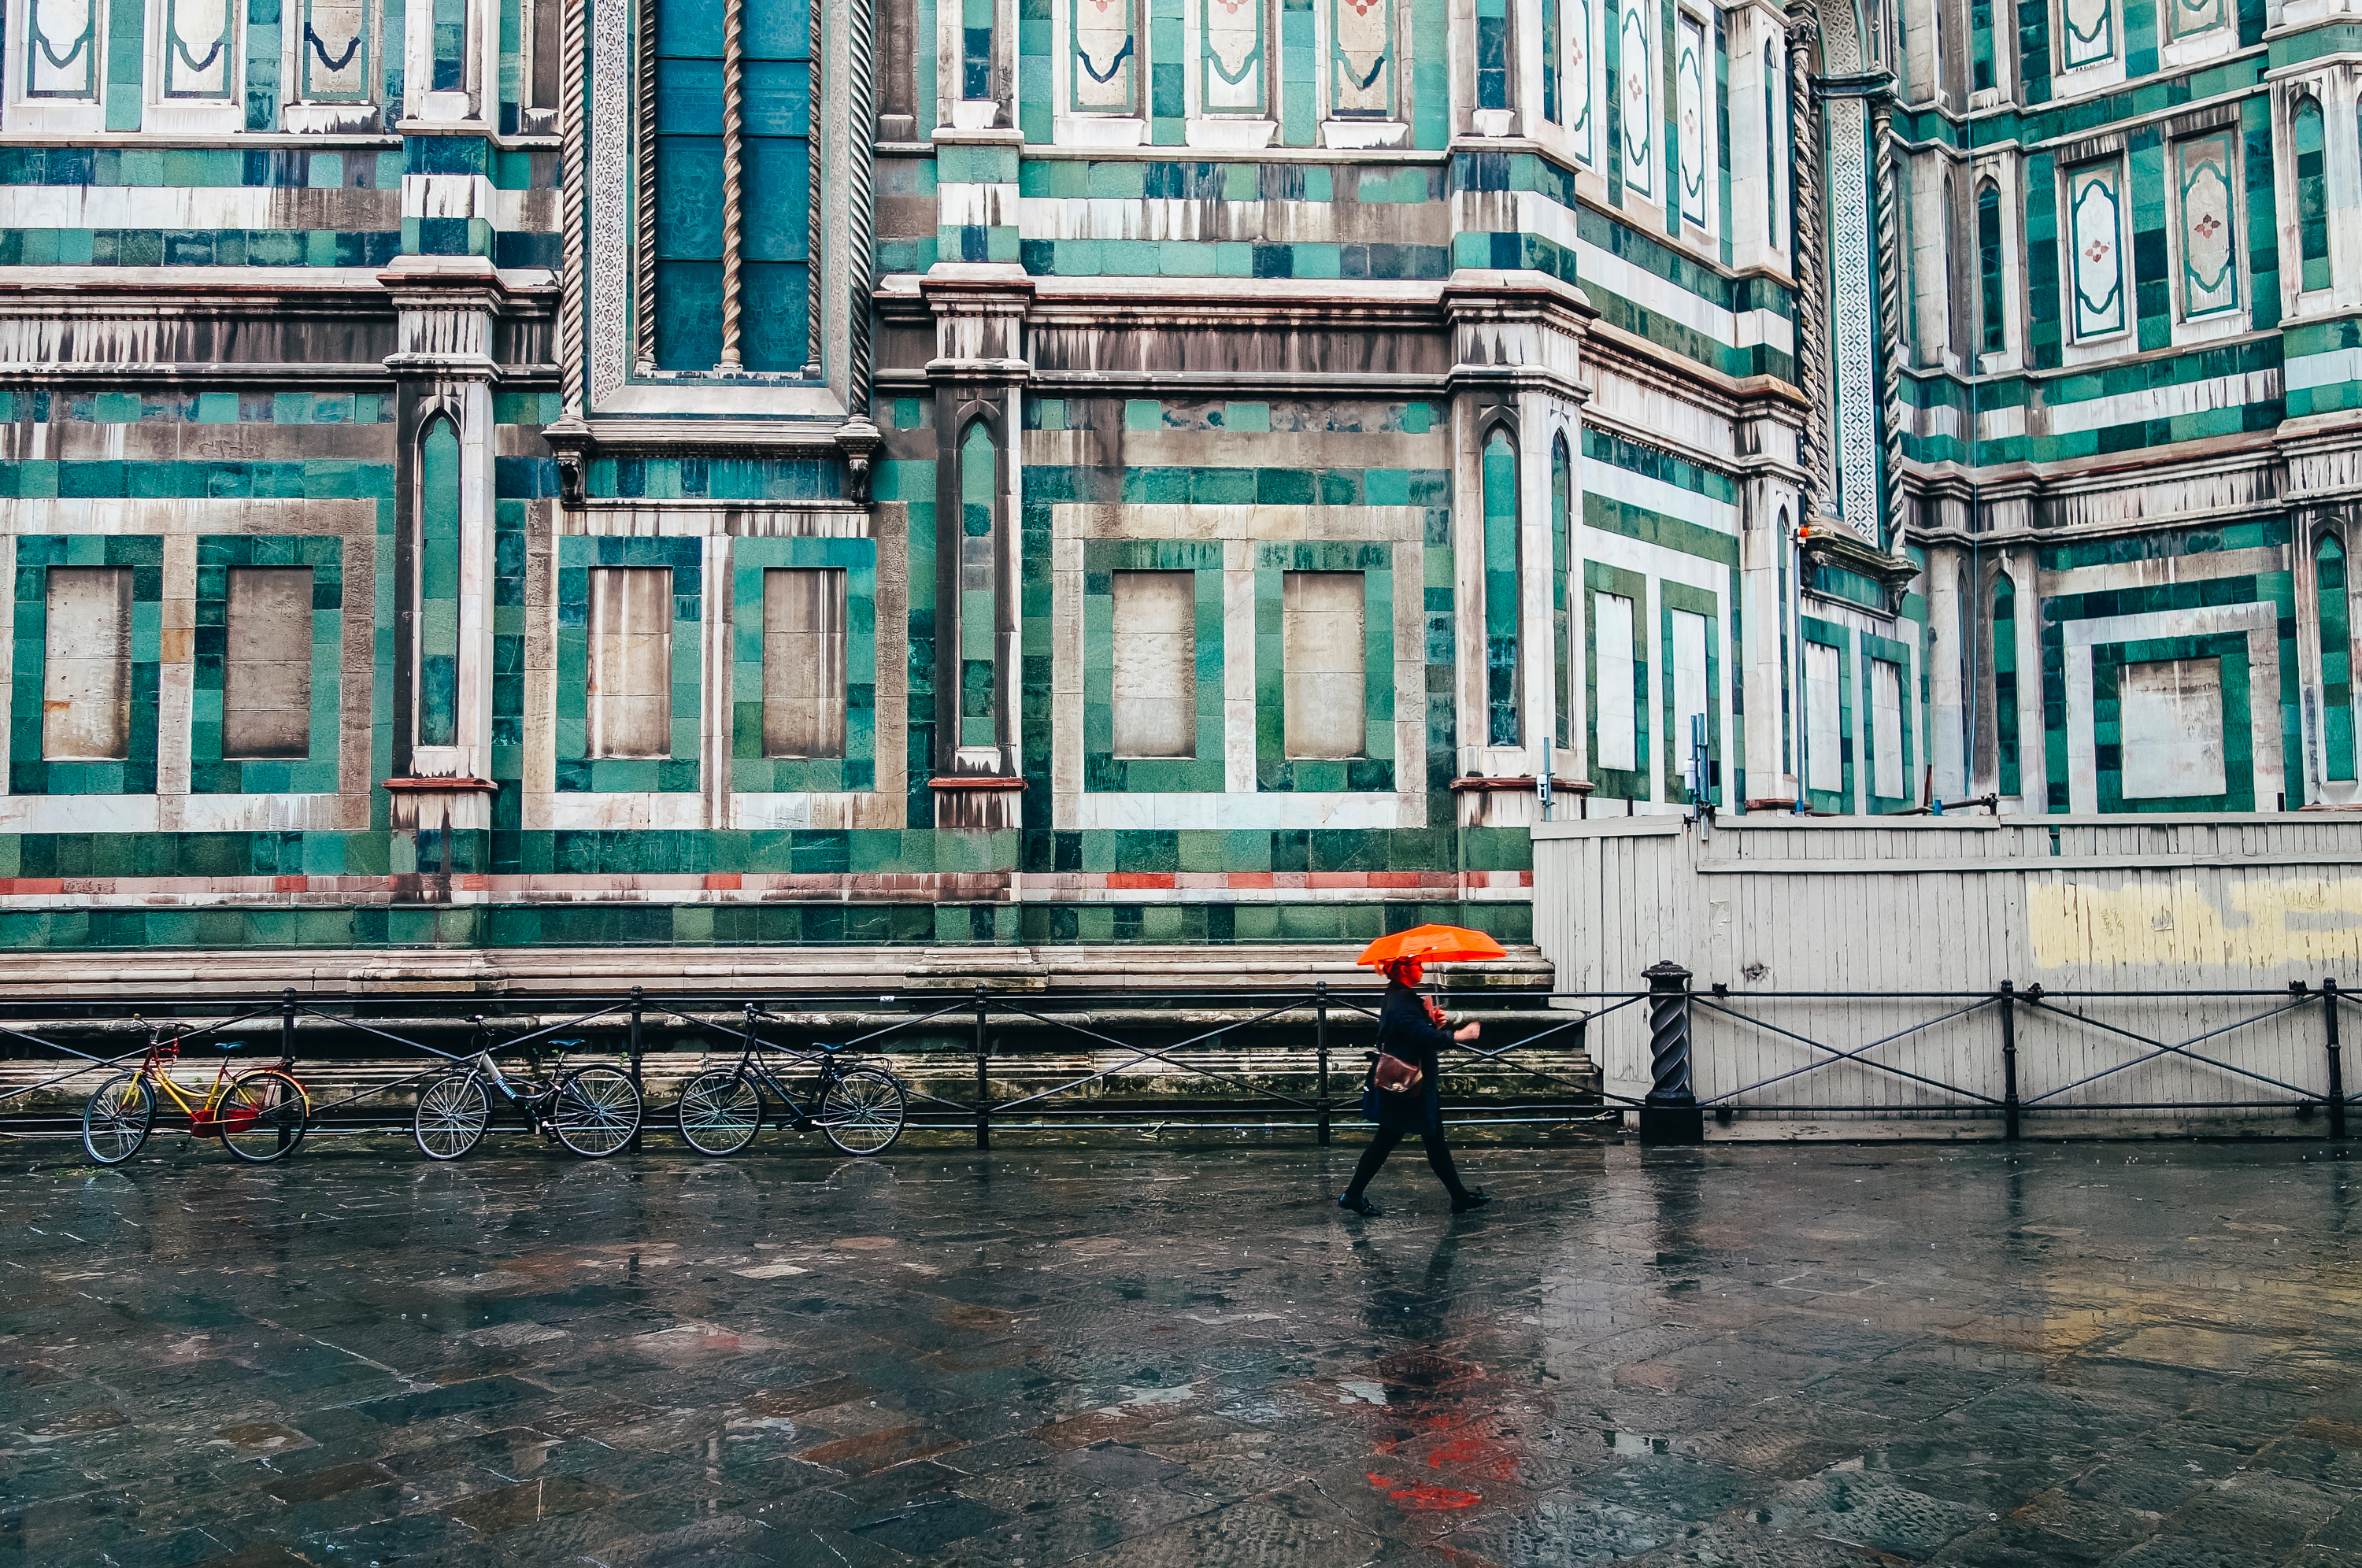
man, walking, architecture, street, rain, city, skyscraper, cityscape, downtown, walk, reflection, umbrella, facade, waterway, urban area